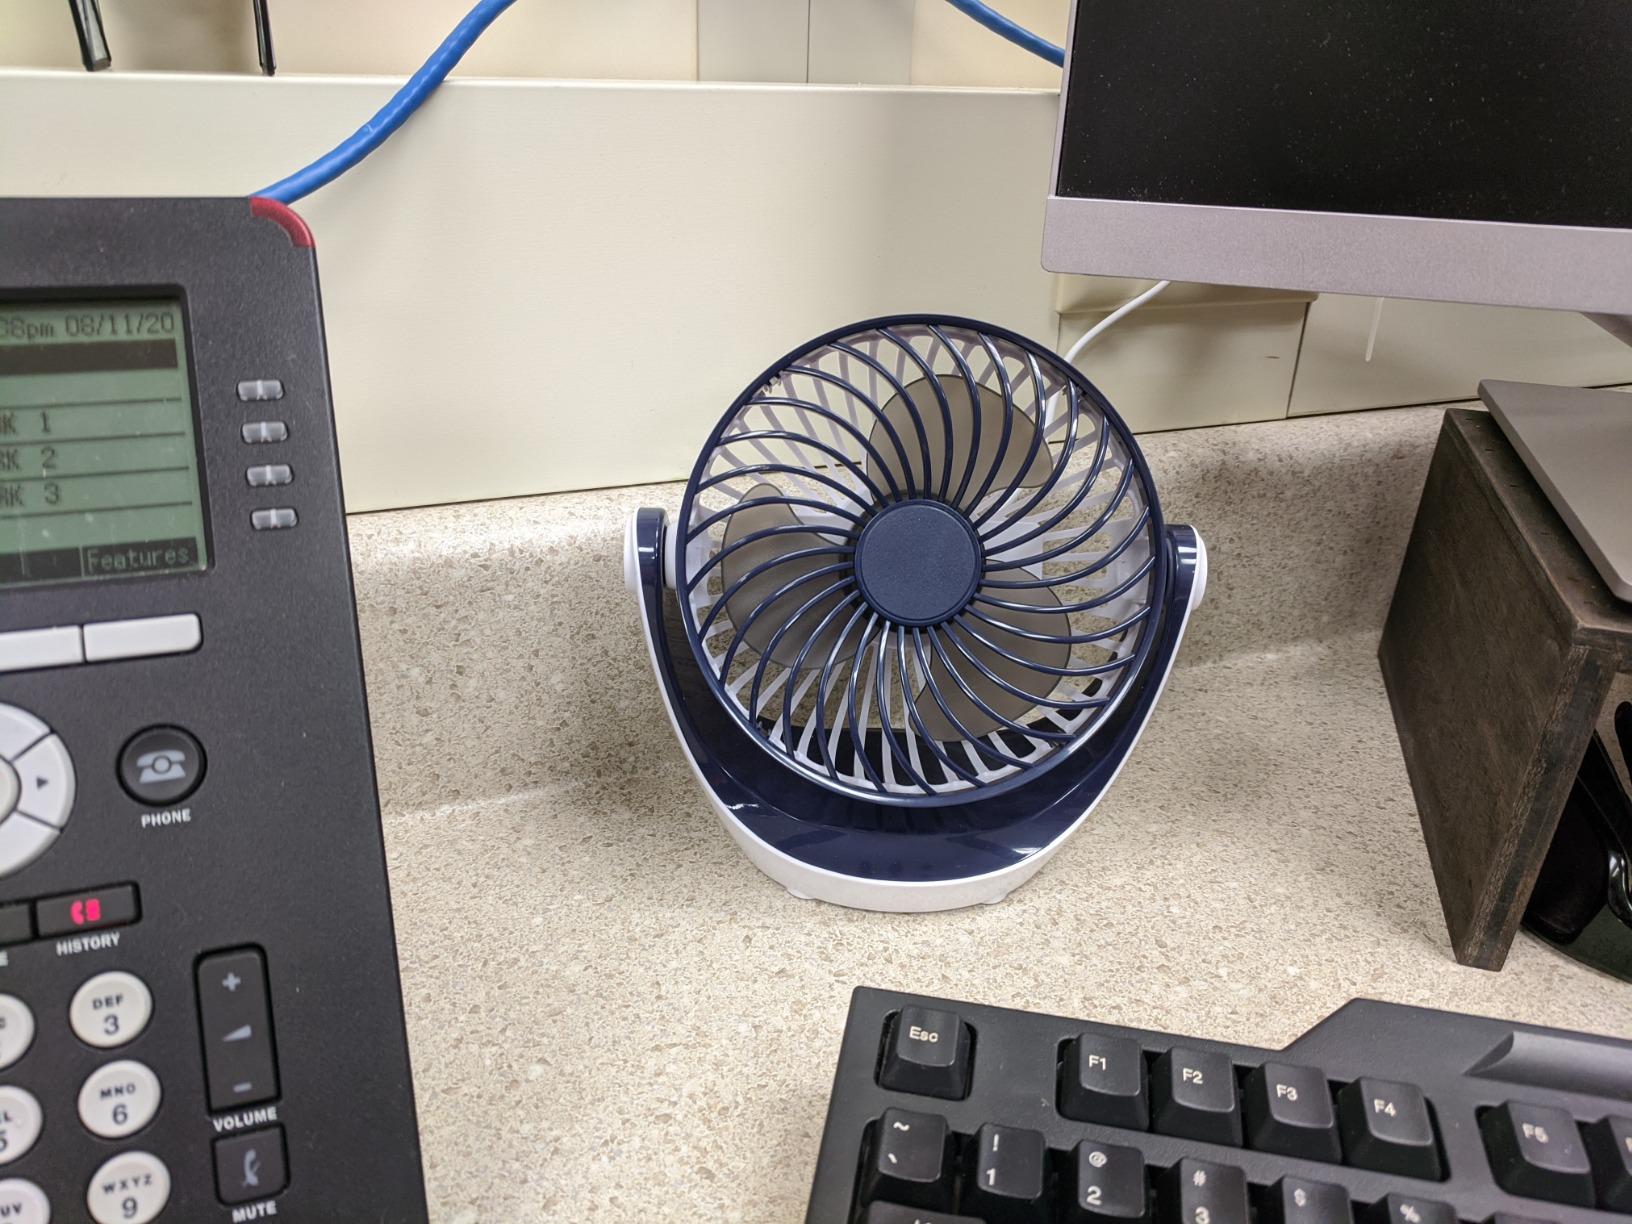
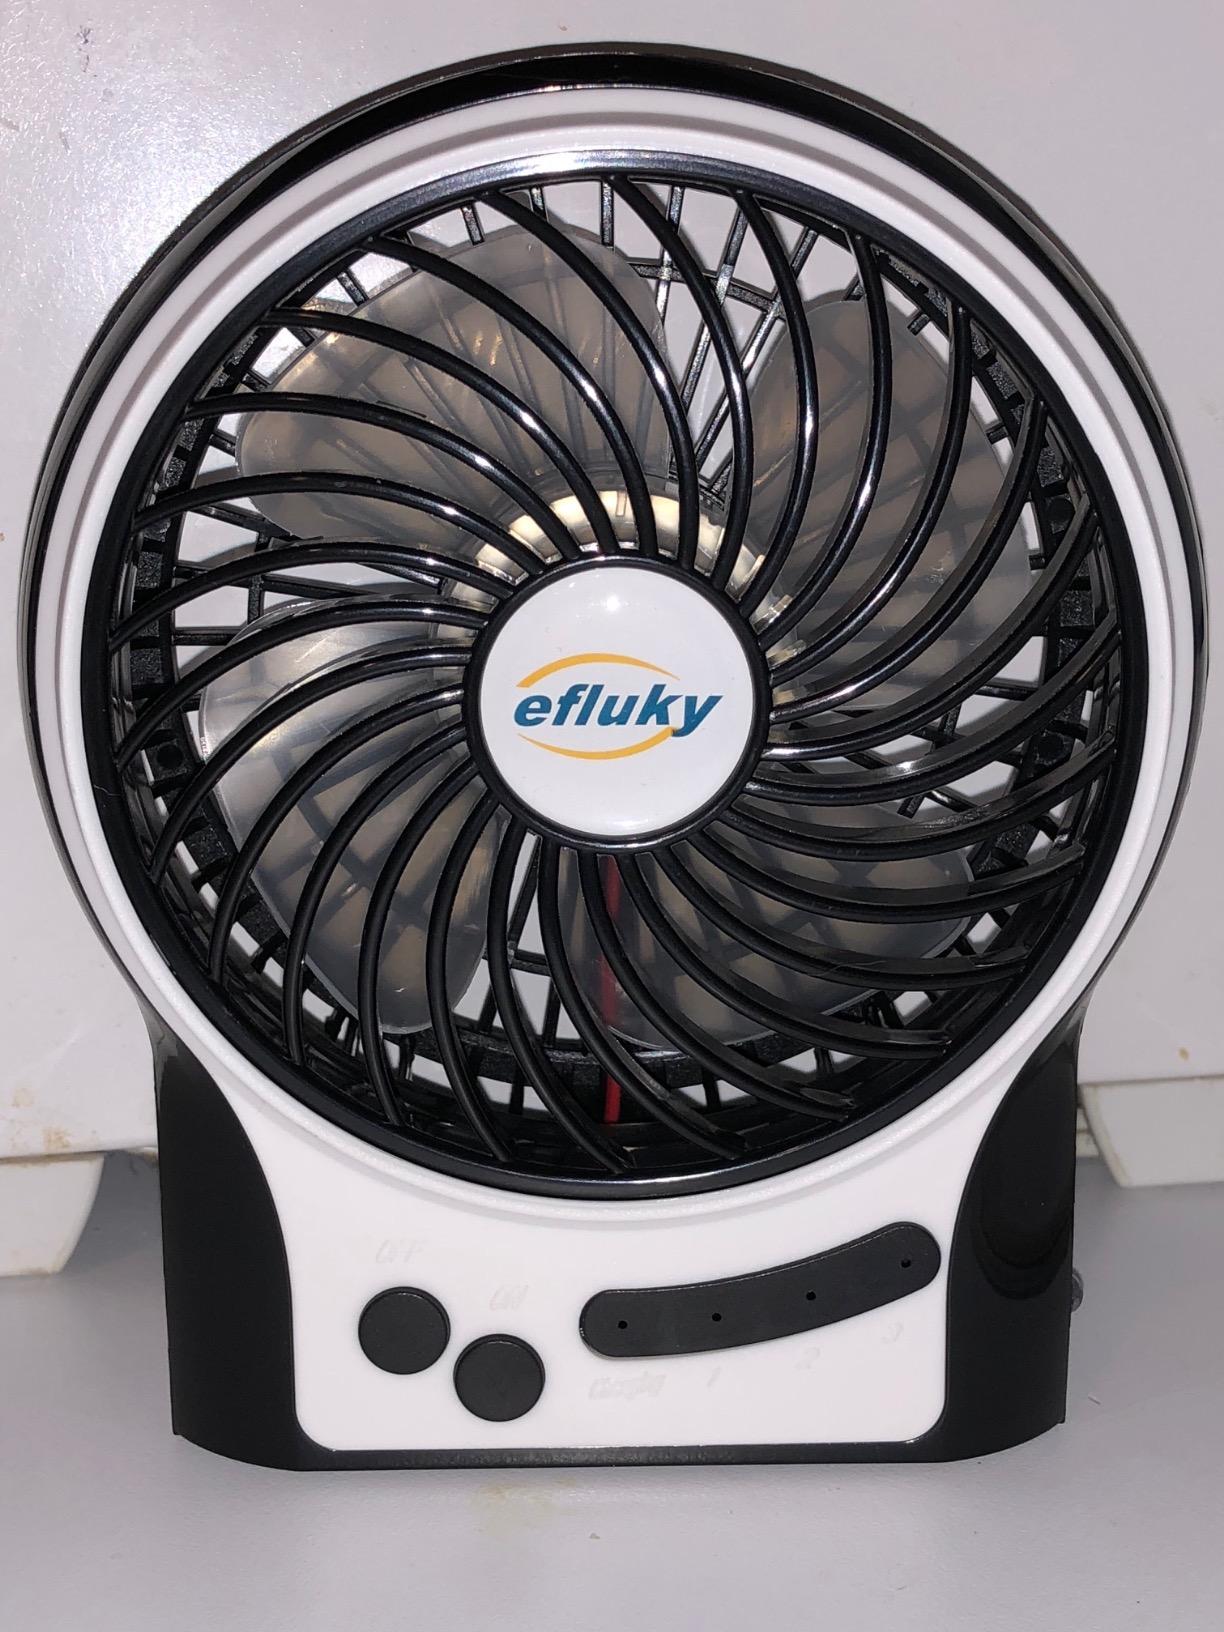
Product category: fan
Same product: no